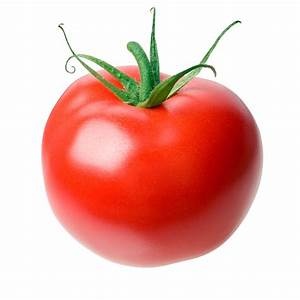
Label: tomato